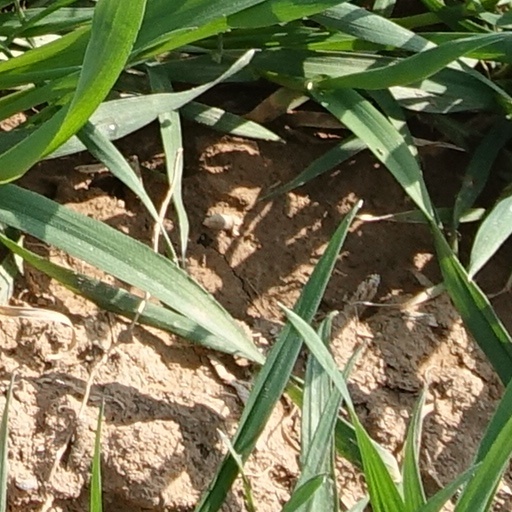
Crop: wheat